Public housing estates in Ngau Tau Kok and Kowloon Bay

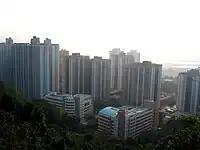
Lok Wah Estate

Lok Wah Estate is a public housing estate located in Dragon Hill, located on Chun Wah Road, northwest of Kwun Tong Town Central. It is divided into Lok Wah South Estate (樂華南邨) and Lok Wah North Estate (樂華北邨), together with 14 blocks of residential buildings.